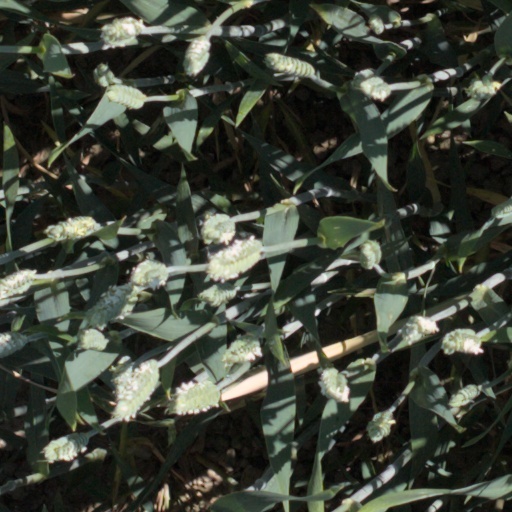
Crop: wheat